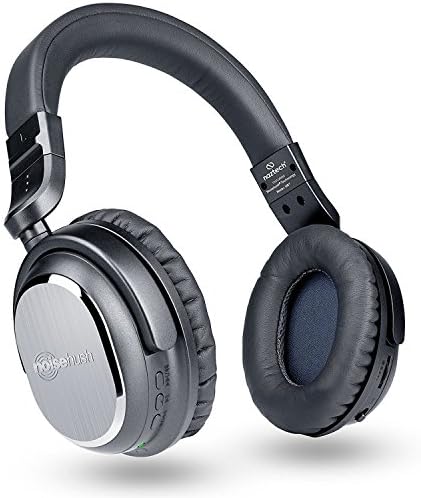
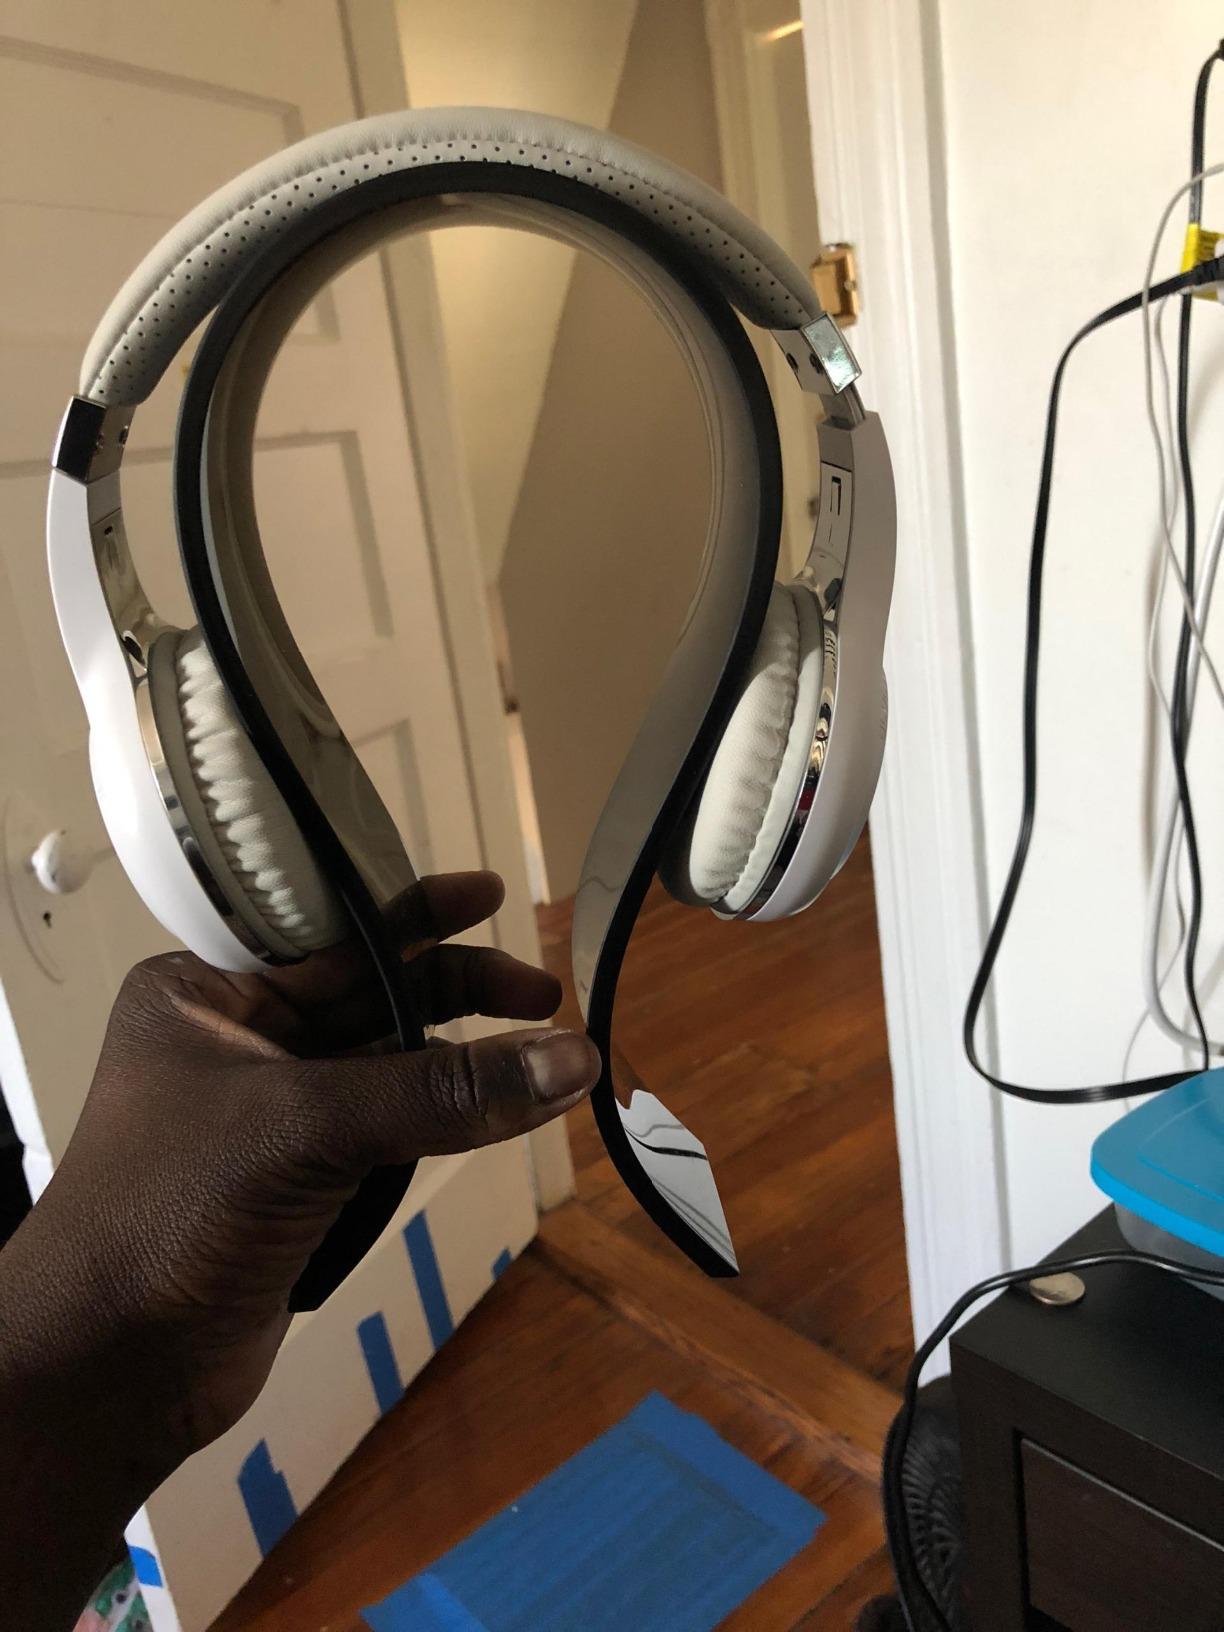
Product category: headphones
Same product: no